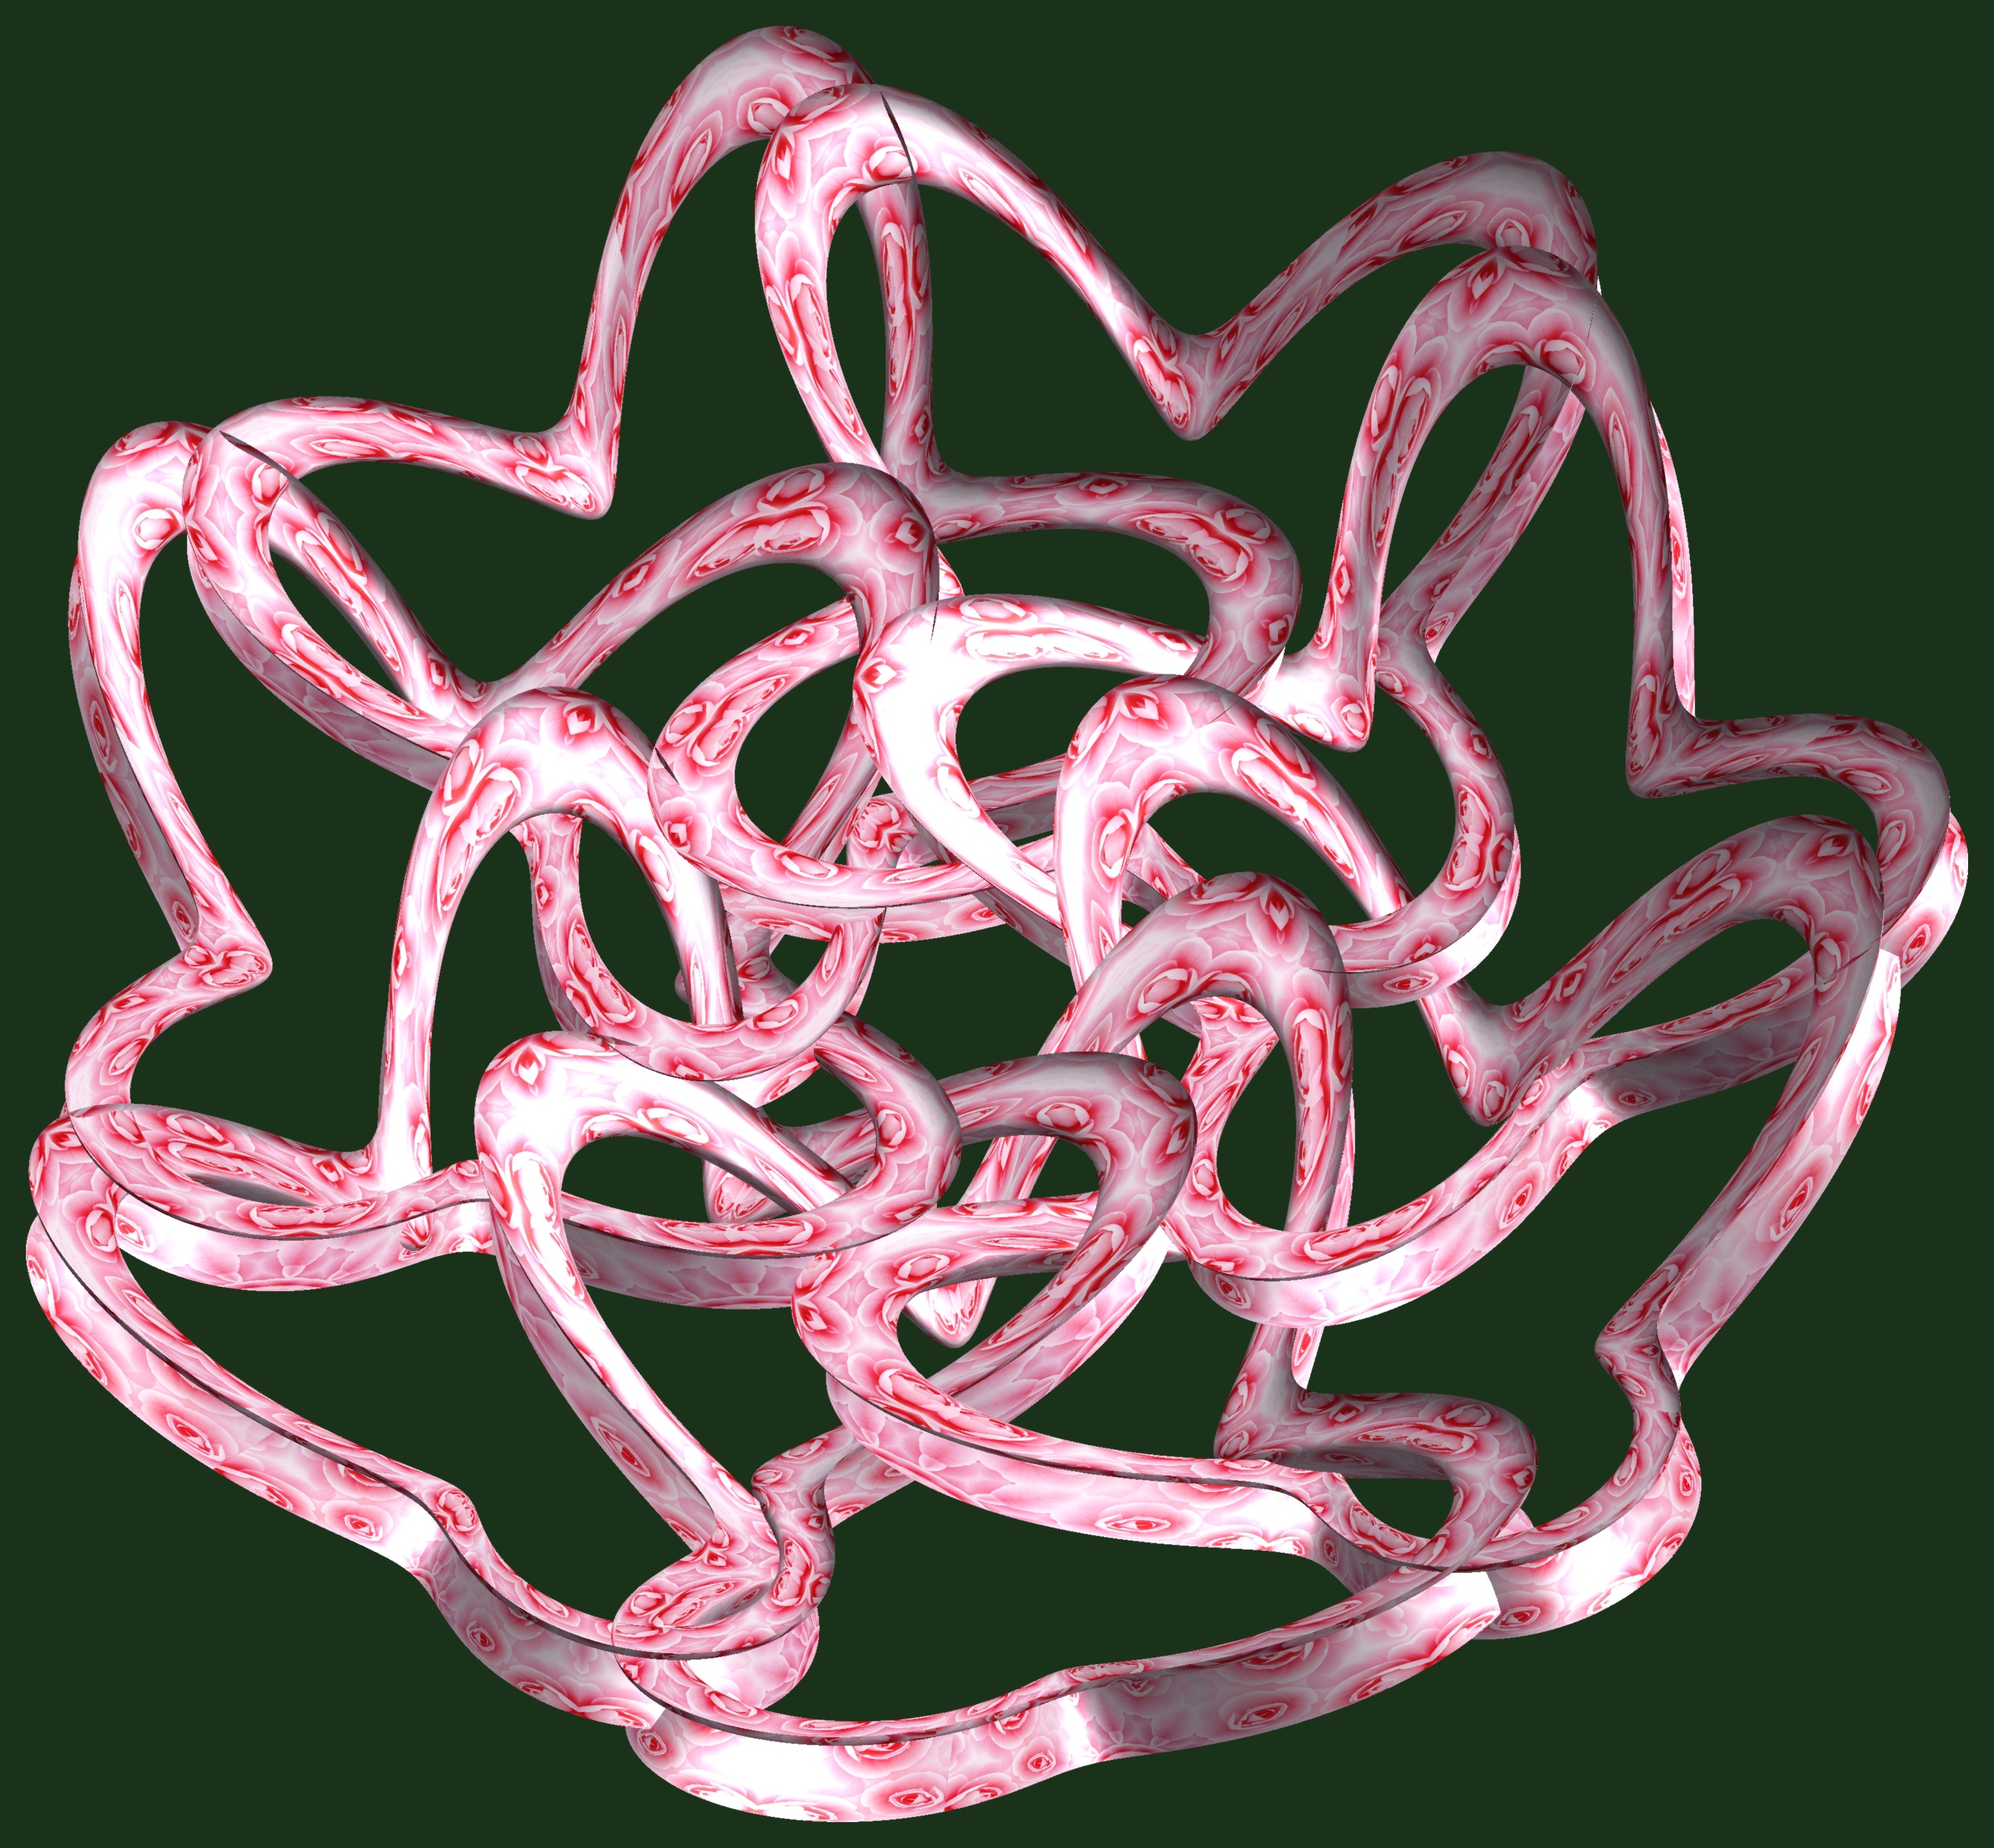
abstract, structure, texture, heart, pattern, geometry, pink, font, sculpture, design, symmetry, 3d, graphic, shape, torus, mathematica, cg, parametricplot3d, code, program, algorithm, mapping, geometricsculpture, organism